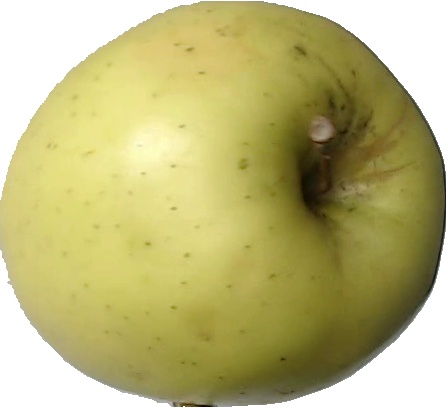
Label: apple_golden_2